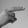
ASL letter: H